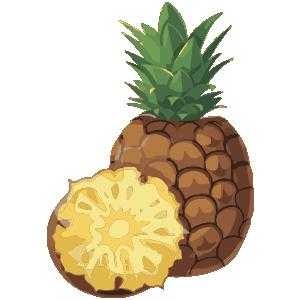
Label: Pineapple